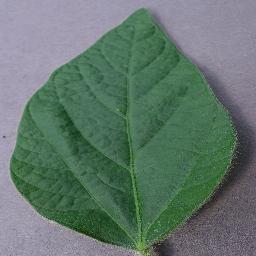
Label: Soybean___healthy